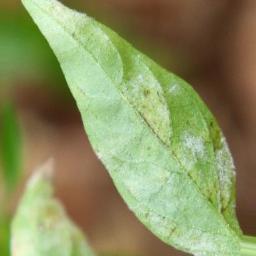
Label: powdery mildew